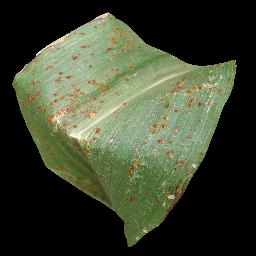
Label: Corn___Common_rust